Louis Picamoles

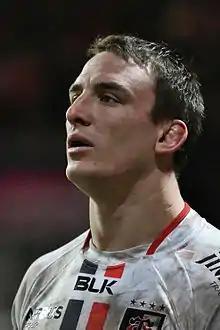
Picamoles playing for Toulouse in 2015

Louis Picamoles (born 5 February 1986) is a former French professional rugby union player who most recently played for Bordeaux Bègles in the Top 14. Picamoles's usual position was at number eight.